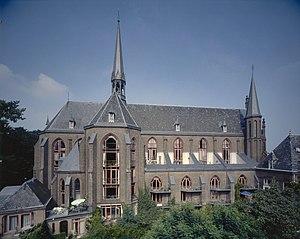
Wilhelm Victor Alfred Tepe, né à Amsterdam le 24 novembre 1840 et mort à Düsseldorf le 23 novembre 1920, est un architecte néerlandais, spécialisé dans l'architecture sacrée néo-gothique. C'était l'architecte le plus important dans ce domaine après Cuypers. De nombreuses églises ont été construites conformément à sa conception, en particulier dans l'archidiocèse d'Utrecht.